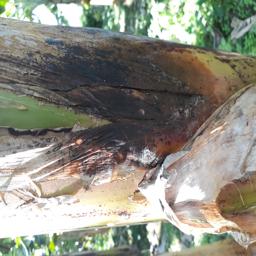
Label: PSEUDOSTEM WEEVIL